Santa Monica neighborhoods

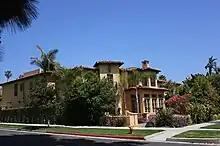
A home in the North of Montana area, Santa Monica, CA

Montana Avenue is home to two elementary schools, a public library, and a mile of about 150 upscale stores, banks, real estate offices and restaurants. There are several independently owned cafes and coffee shop as well as nationally known brands here. The businesses on this street are generally boutiques, along with two national markets. Montana Avenue is also honored with the 1939 landmark Aero Theater, built by Donald Douglas Company as a continuous around-the-clock movie theater. This is now a repertory theater operated by The American Cinematheque. Every December and June the Montana Avenue Association hosts a neighborhood-wide sale and festival where stores give holiday discounts, give free samples of food, or have clearance sales to make room for a new season of clothing. Montana Avenue is home to Balloon Celebrations, a place for modern party decor & Luxe Balloon Bouquets. Montana Avenue is served by the 18 line of the Big Blue Bus.